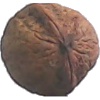
Label: Walnut 1